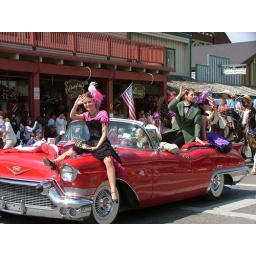
american girl on a red cadillac during the parade in Jackson hole on the 4th of July.